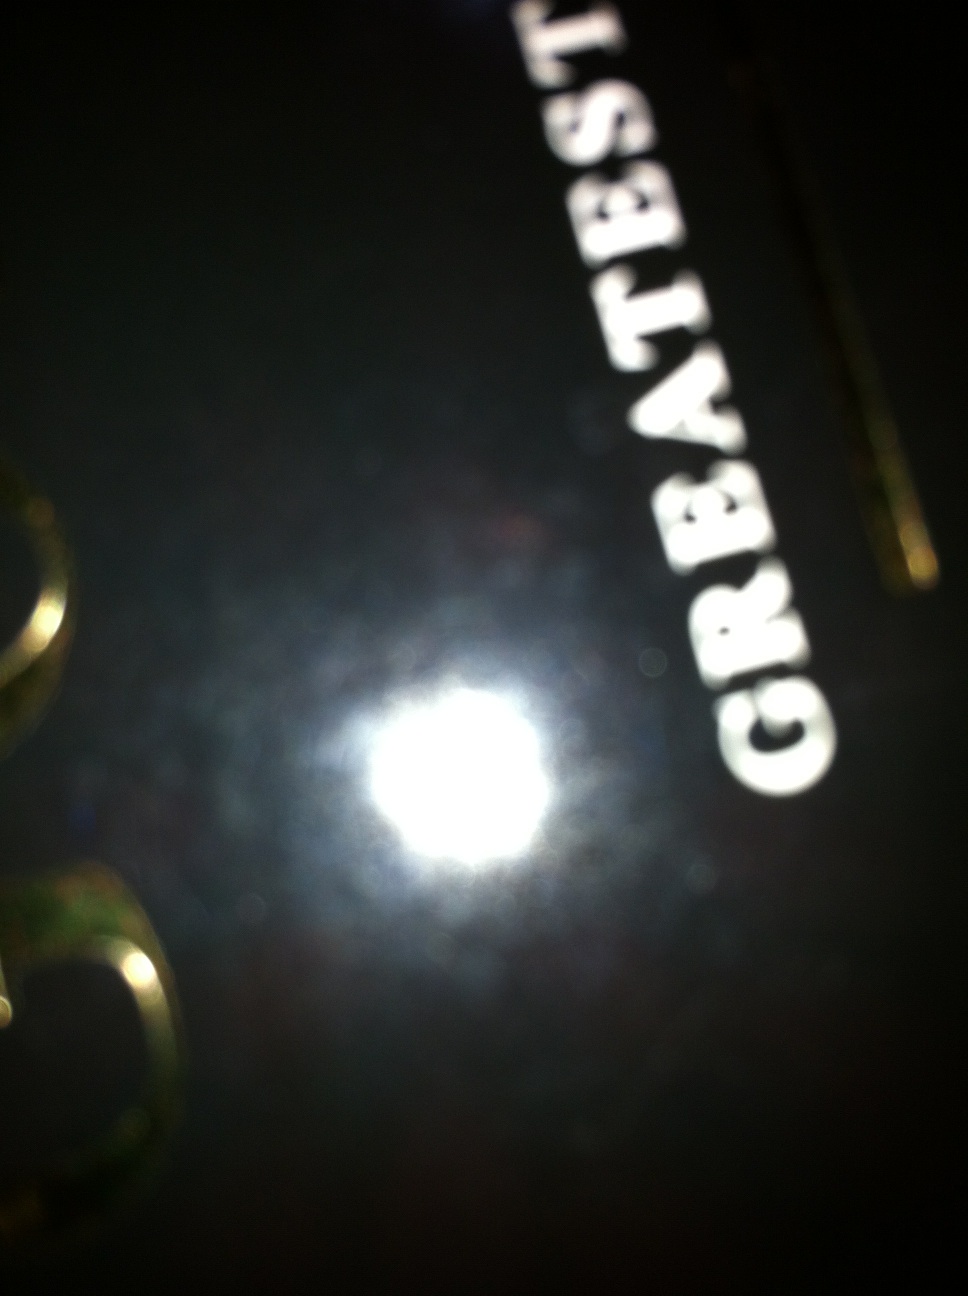Question: Hello. Can you please tell me the name of the city? Thank you.
Answer: unanswerable